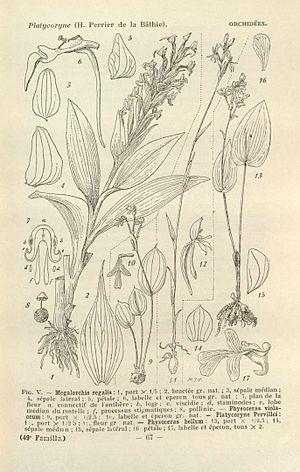
Henri Perrier de La Bâthie, né le 11 août 1873 et mort le 2 octobre 1958, est un botaniste français. Il est le fils de Pierre Perrier de La Bâthie et le neveu du baron Eugène Perrier de la Bâthie.